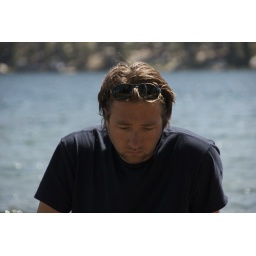
Yosemite - Yves on top of tree in a lake